By Coincidence

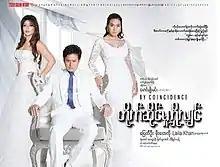
Film poster

By Coincidence, is a 2014 Burmese drama film starring Pyay Ti Oo, Moe Hay Ko and Laila Khan. The film, produced by Sein Htay Film Production premiered in Myanmar on August 29, 2014.